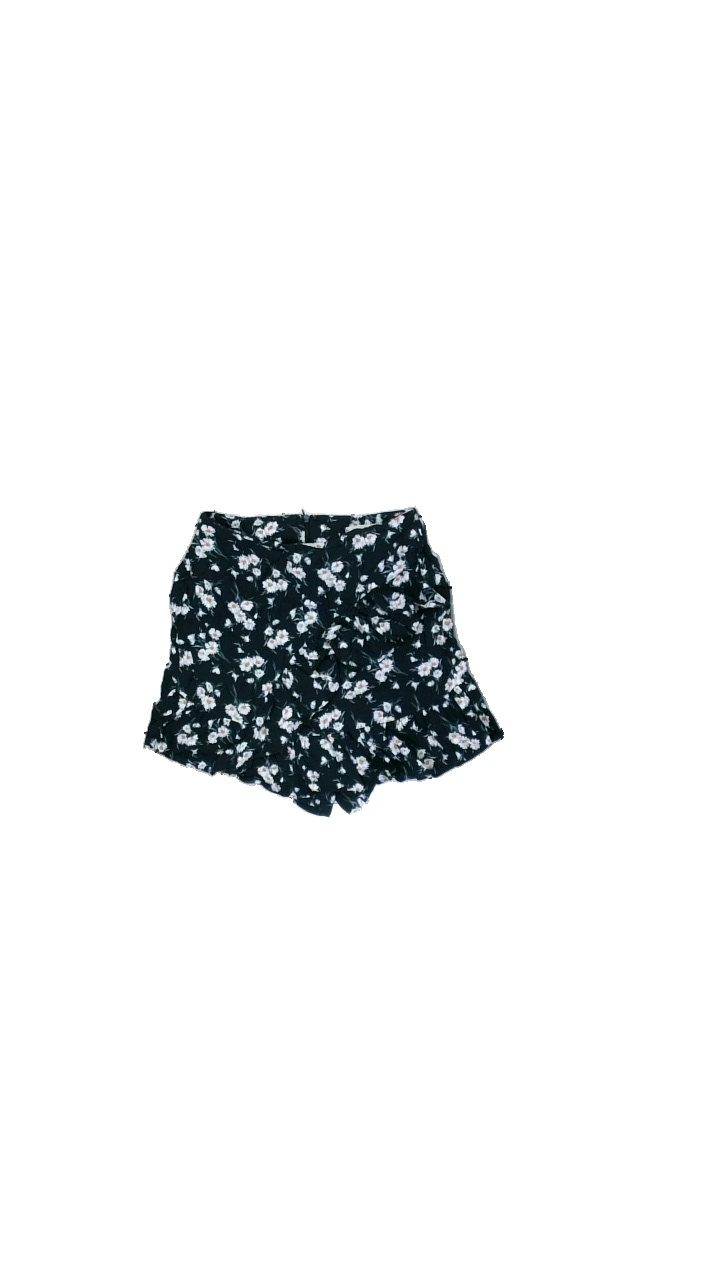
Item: Shorts (Ladies)
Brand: Mango
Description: Black shorts with white flower print from Mango, size XS. Okay condition.
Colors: Black, White, Green
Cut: Regular
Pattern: Floral print
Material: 100% visc
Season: Summer
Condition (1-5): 3
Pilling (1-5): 5
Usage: Reuse
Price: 50-100